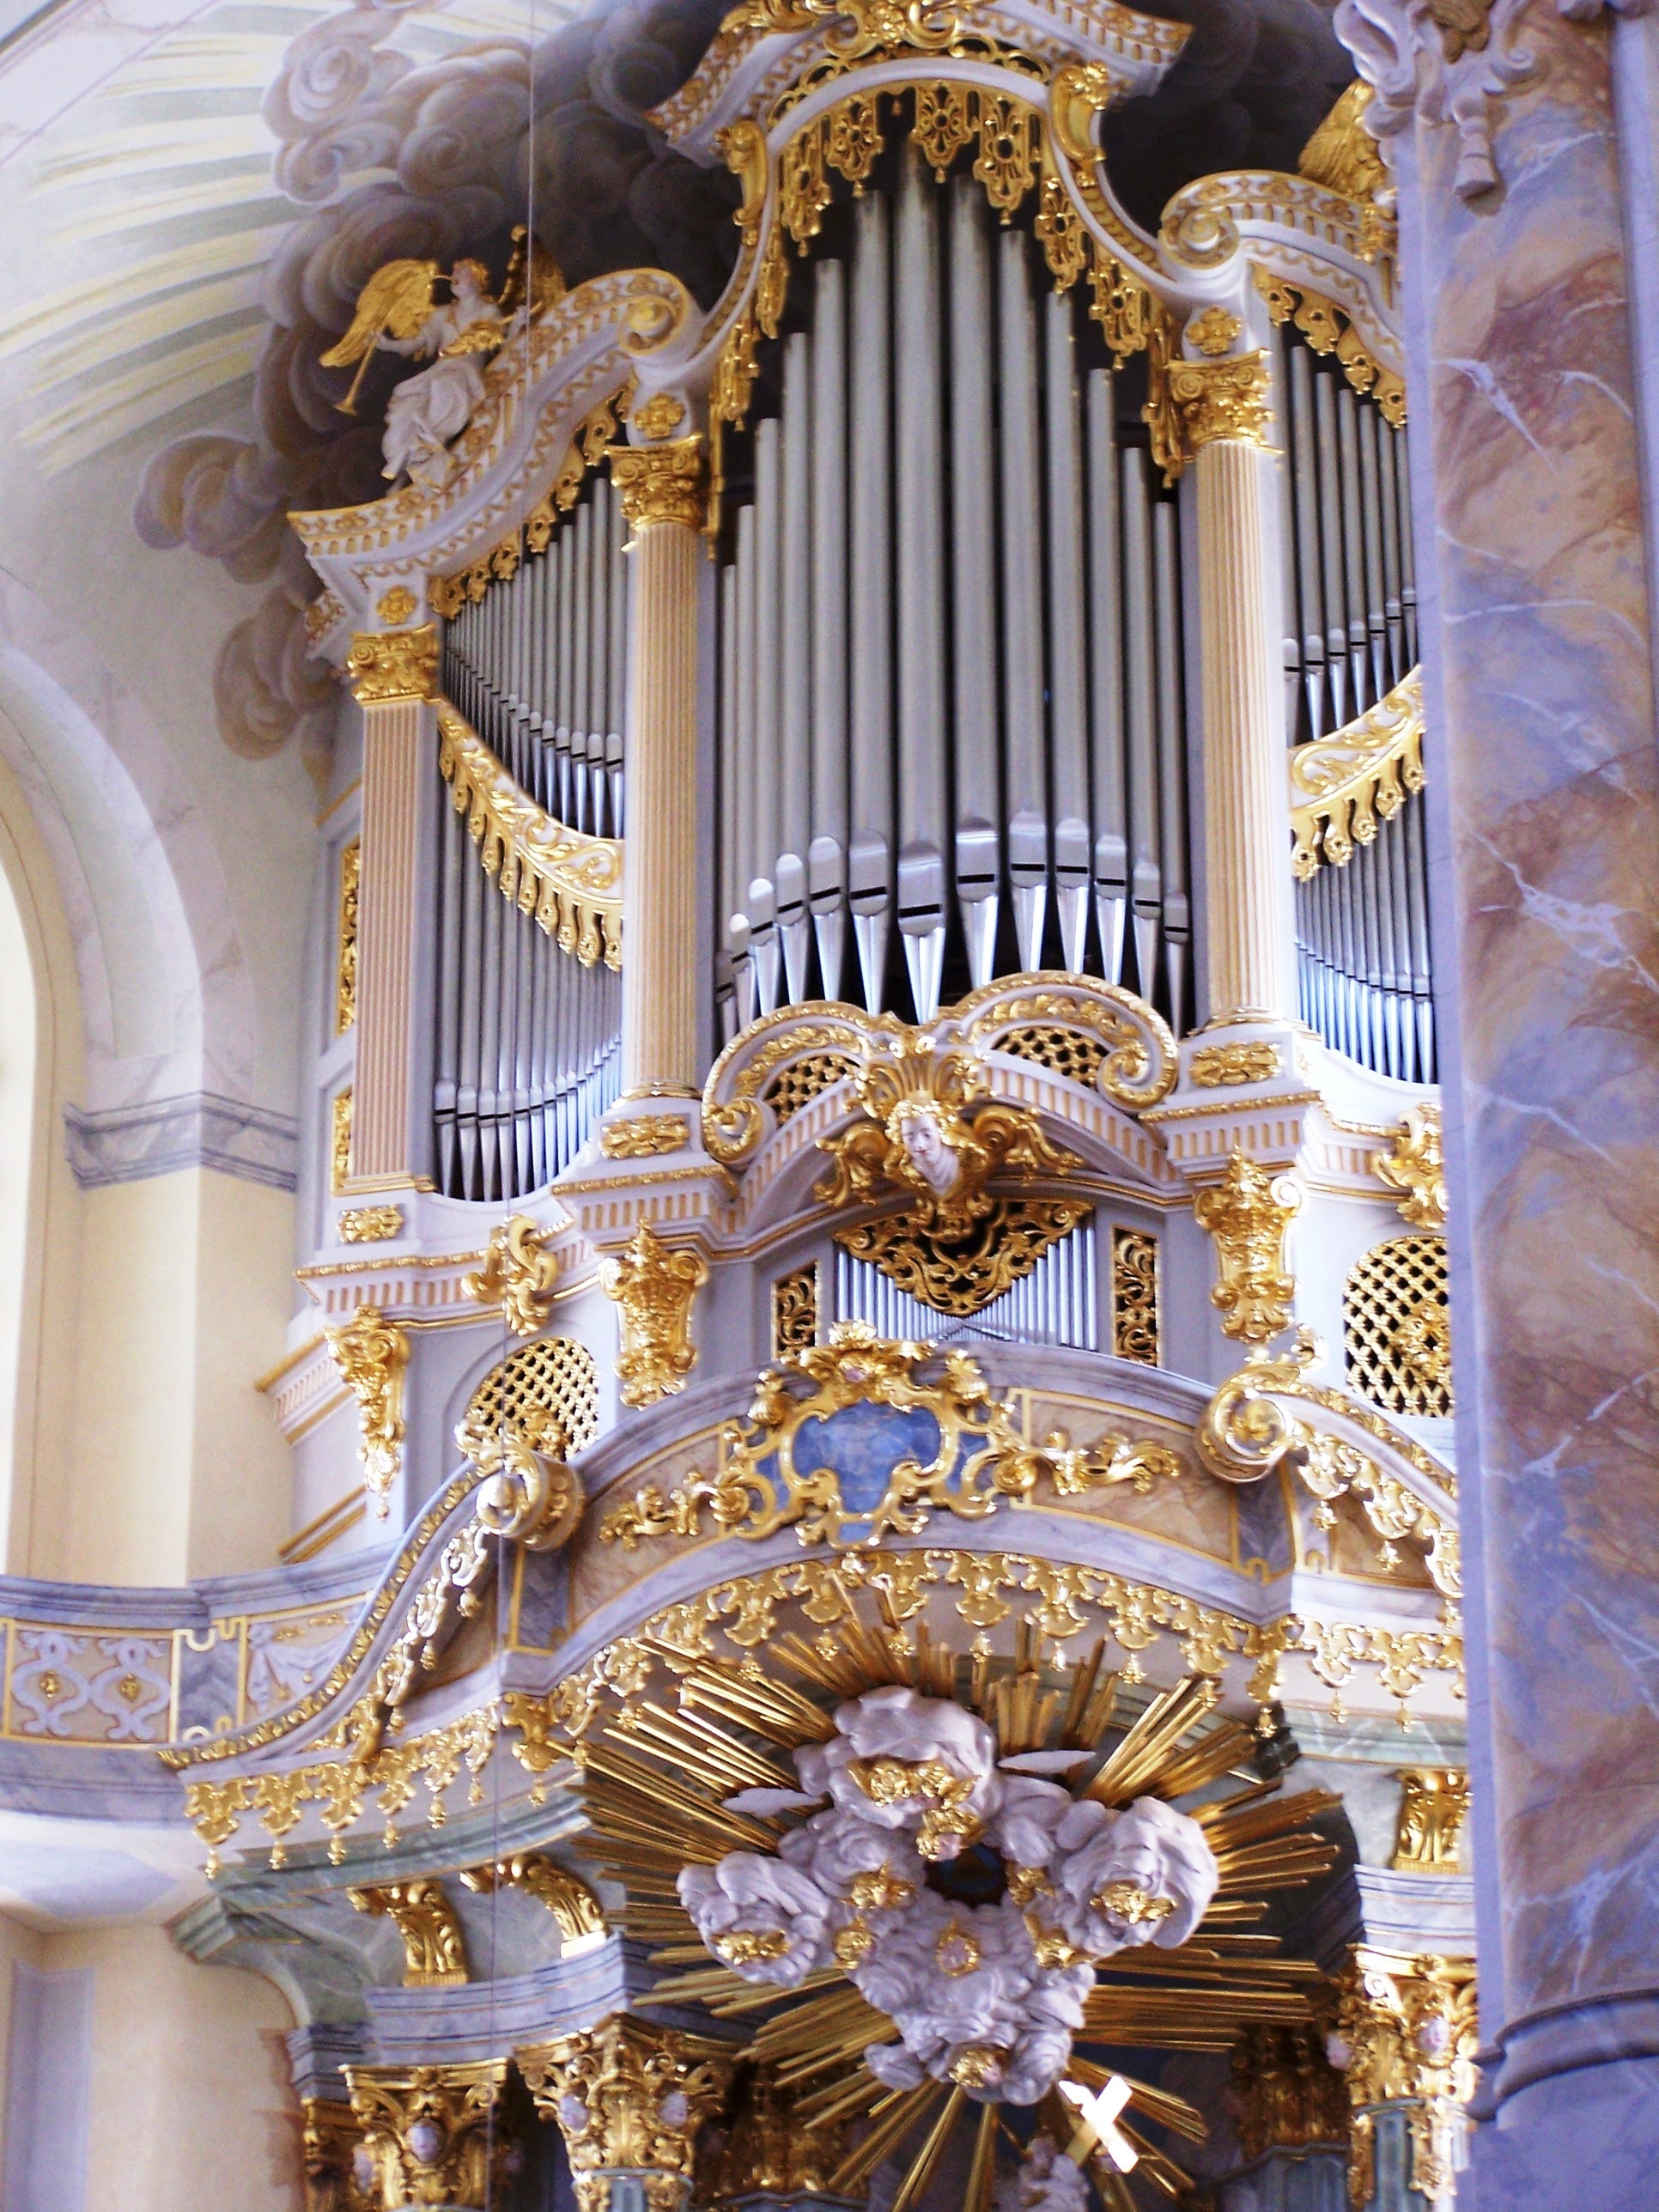
music, technology, church, cathedral, musical instrument, organ, electronic device